Brittany

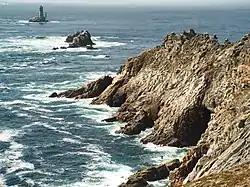
The Pointe du Raz, one of the westernmost extents of both Brittany and Metropolitan France

The Armorican Massif reaches its maximum elevation outside of Brittany, in neighbouring Mayenne, at 417 m, and slopes towards the west before straightening on its western extremity, with the Montagnes Noires and the Monts d'Arrée. The highest hill in Brittany is the "Roc'h Ruz" in the Monts d'Arrée, at . It is closely followed by several neighbouring hills culminating at around 384 m above sea level.